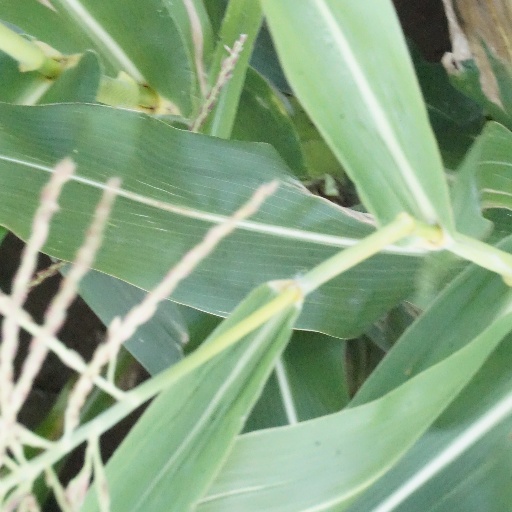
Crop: maize; corn